Question: What is the bush's color?
Tambaya: Menene launin dajin?
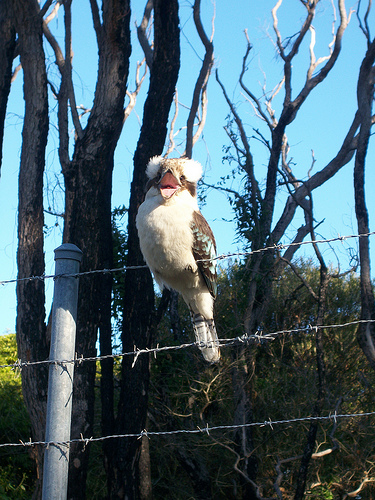
Answer: Green.
Amsa: Kore.